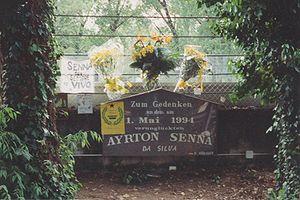
Ayrton Senna da Silva, généralement appelé simplement Ayrton Senna, est un pilote automobile brésilien, né le 21 mars 1960 à São Paulo et mort le 1ᵉʳ mai 1994 à Bologne, à la suite d'un accident lors du Grand Prix de Saint-Marin. Idole au Brésil où son statut a dépassé celui de champion sportif, il est considéré comme l'un des plus grands pilotes de l'histoire de la Formule 1 dont il remporte le titre de champion du monde à trois reprises, en 1988, 1990 et 1991, gagnant 41 Grands Prix et réalisant 65 pole positions durant les onze saisons qu'il a disputées.
Le triple champion du monde de Formule 1 Ayrton Senna meurt le 1ᵉʳ mai 1994 à la suite d'un accident à haute vitesse dans le virage de Tamburello sur l'Autodromo Enzo e Dino Ferrari d'Imola, au sixième tour du Grand Prix de San Marin, alors qu'il est en tête de la course.